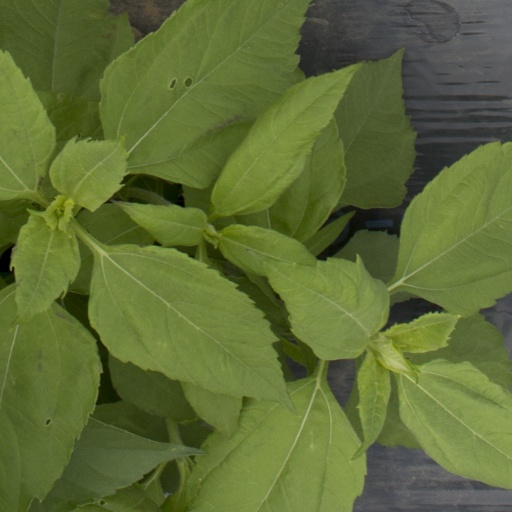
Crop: Jerusalem artichoke